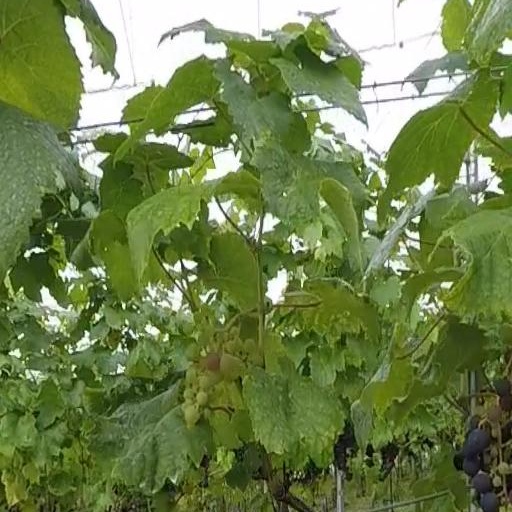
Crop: grape